Kate Obenshain

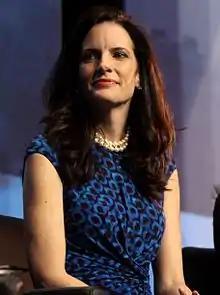
Obenshain in 2013

Kate Obenshain (born November 14, 1968) is an American journalist and politician. She is a conservative political commentator, who formerly served as Vice President of the Young America's Foundation. She regularly appears as a guest on the Fox News Channel.